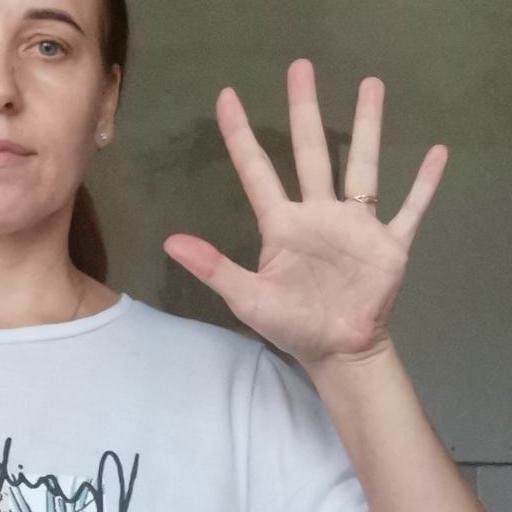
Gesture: palm